Madonna and religion

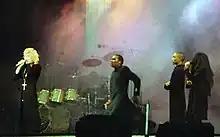
Madonna during her Blond Ambition World Tour. The show was castigated as "one of the most satanic shows in the history of humanity" by Pope John Paul II.

Madonna has received criticism from religious organizations and leaders of different denominations, over the best part of her career. "Madonna has a particular distinction of enraging a variety of religious leaders", wrote Purchase College professor Steven C. Dubin. Alone her 2006 onstage crucifixion, attracted criticism from Christian, Muslim and Jewish leaders. About that event, "San Francisco Examiner" staffers, said "only Madonna could get Muslim, Jewish and Catholic leaders to agree on something". American philosopher Mark C. Taylor noted Madonna revived a similar longstanding religious criticism on rock and roll, that led representative of the religions charge Madonna as a demonic.